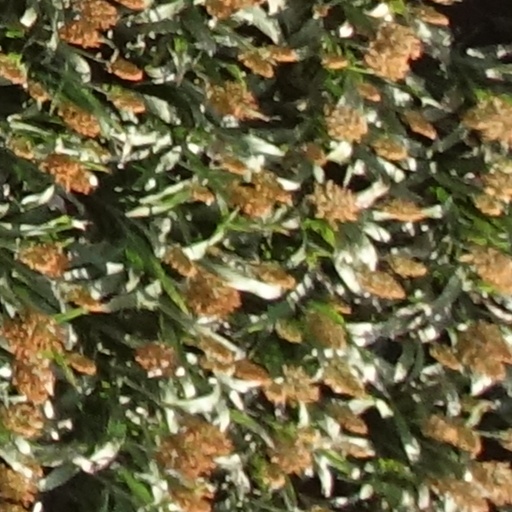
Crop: sorghum